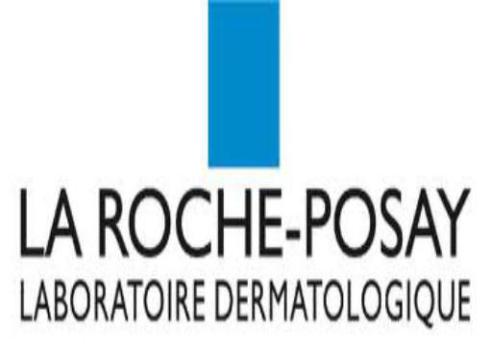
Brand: la roche-posay
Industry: Necessities